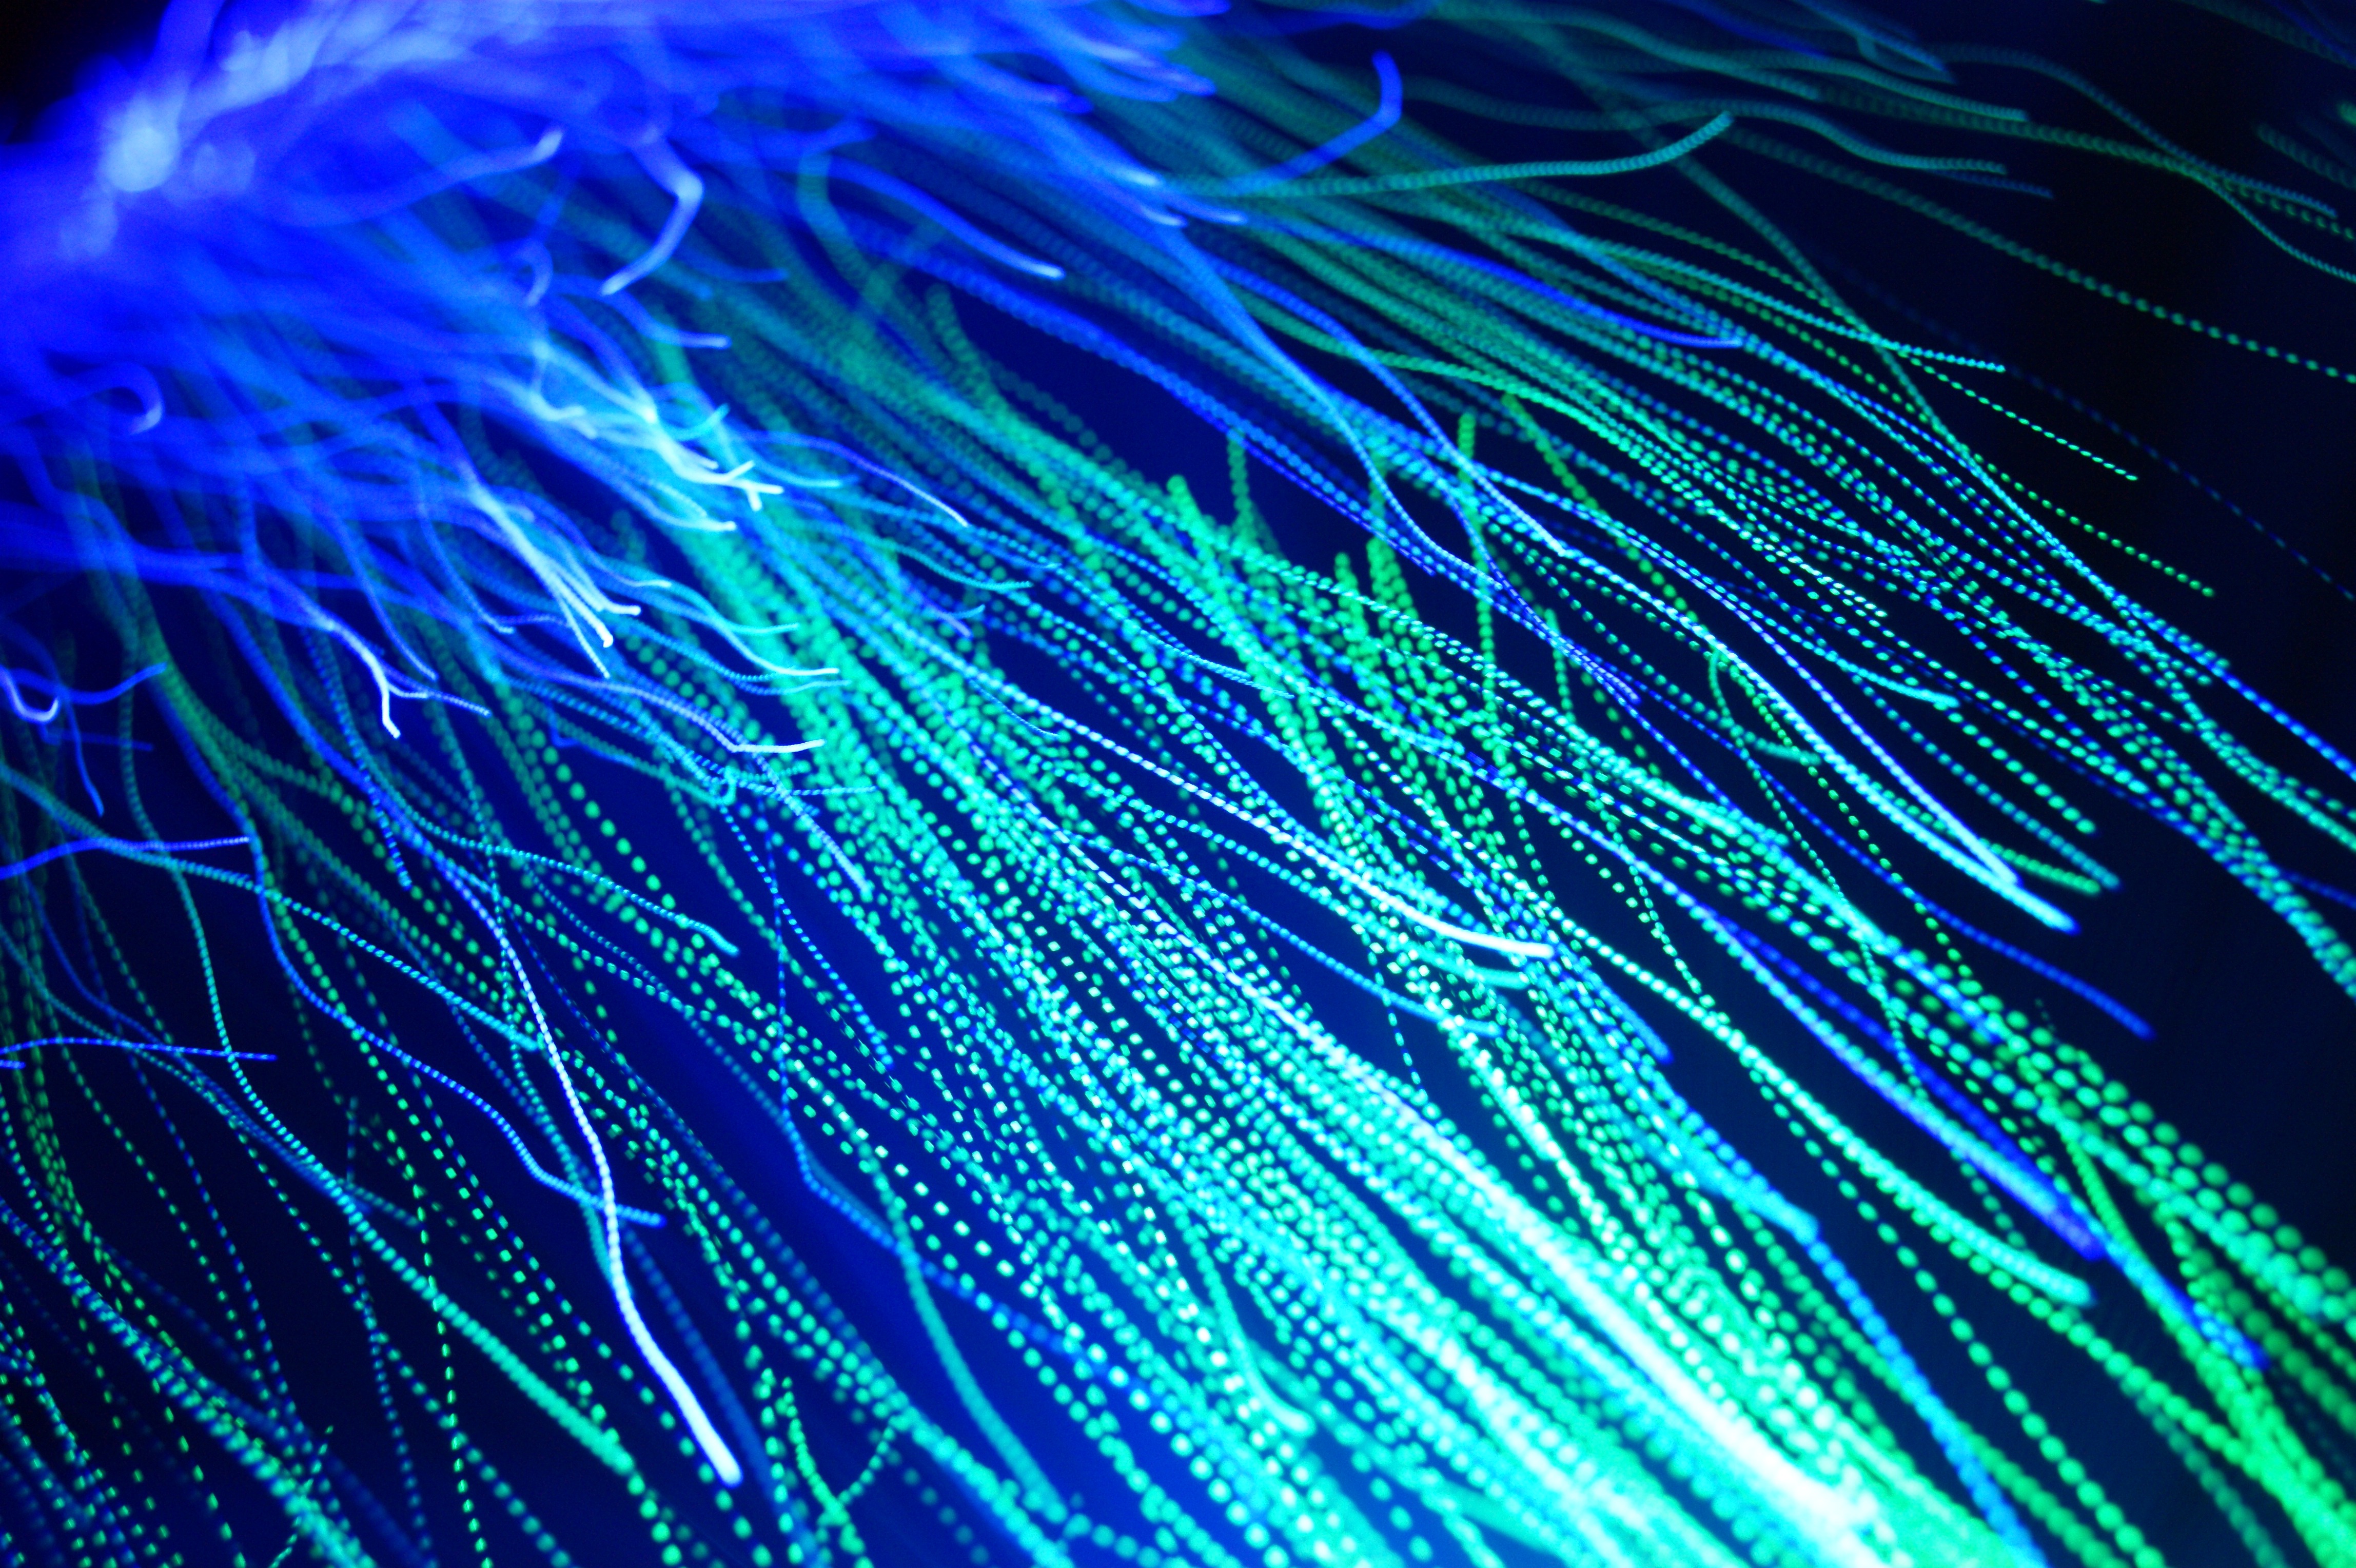
wing, light, wave, cable, line, green, blue, material, color game, vortex, electronics accessory